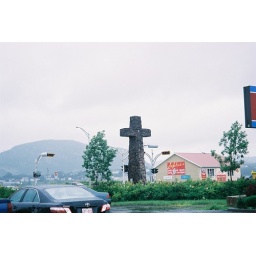
cross pointe PQ with Sugarloaf mountain in the back ground